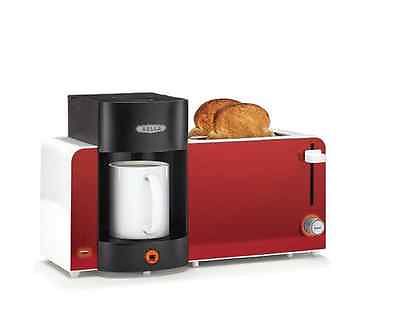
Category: toaster